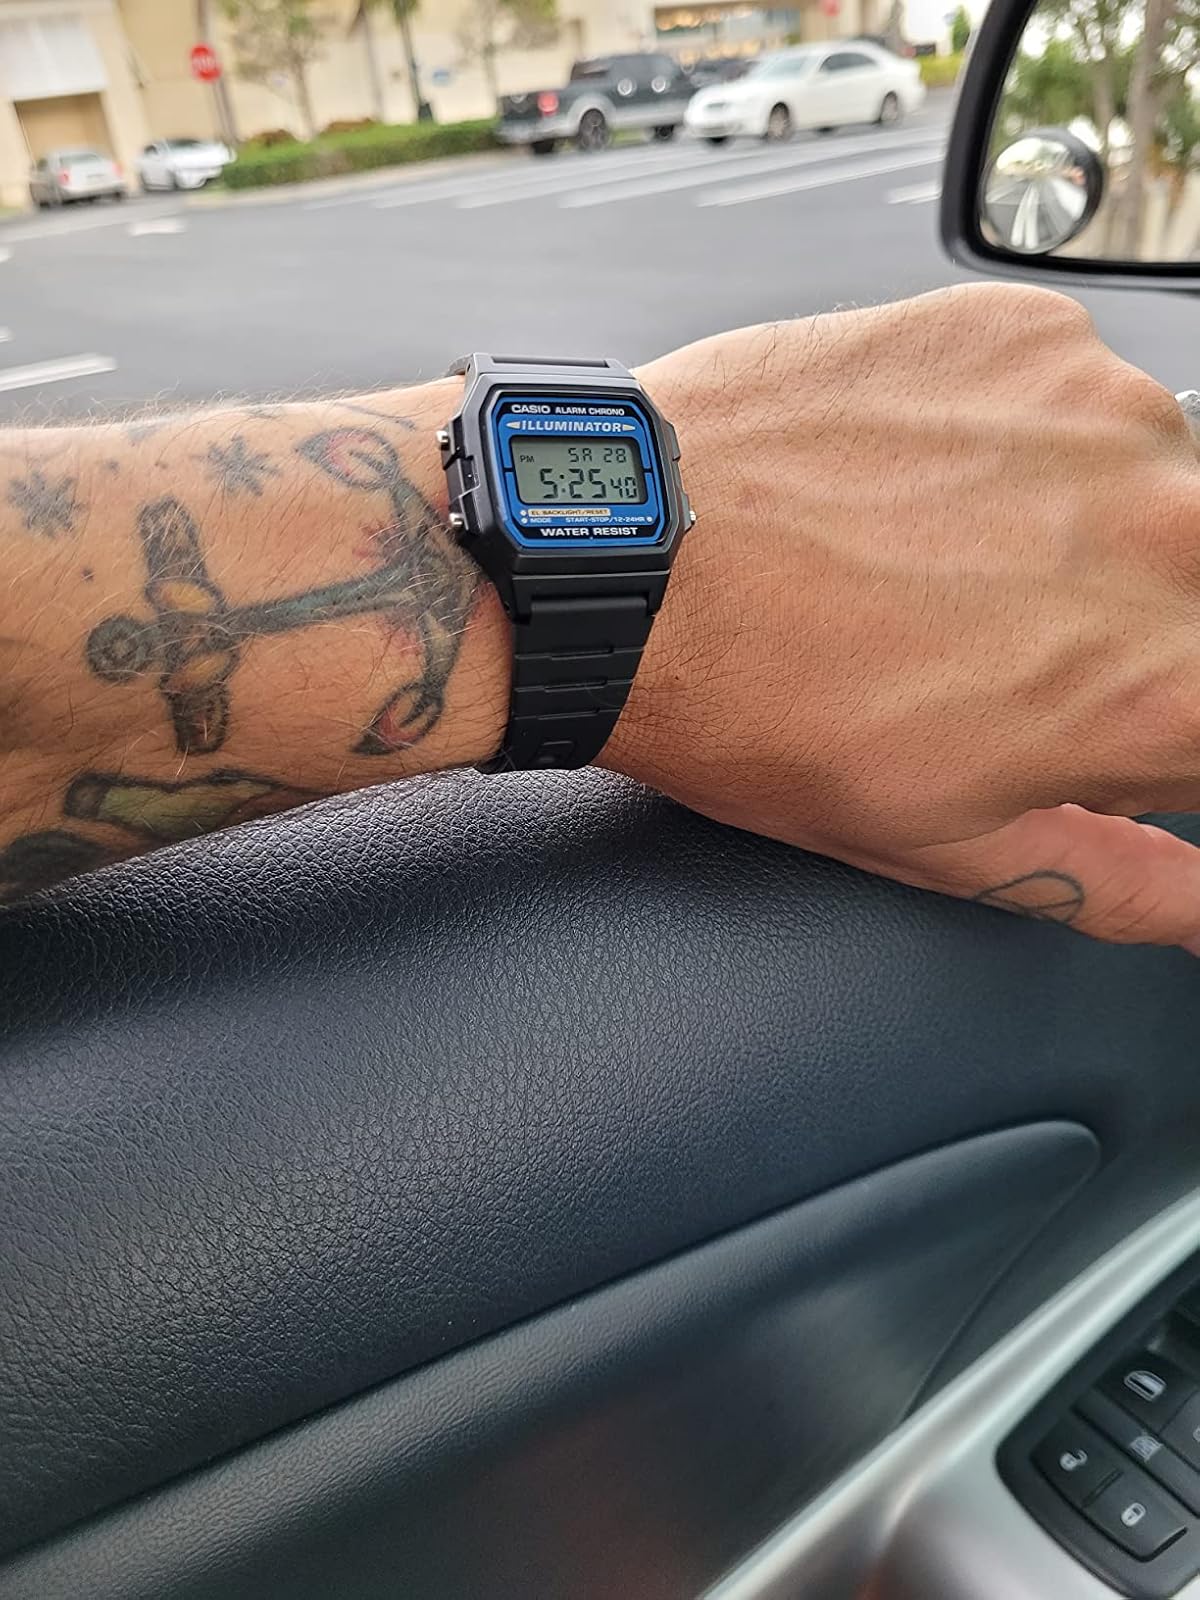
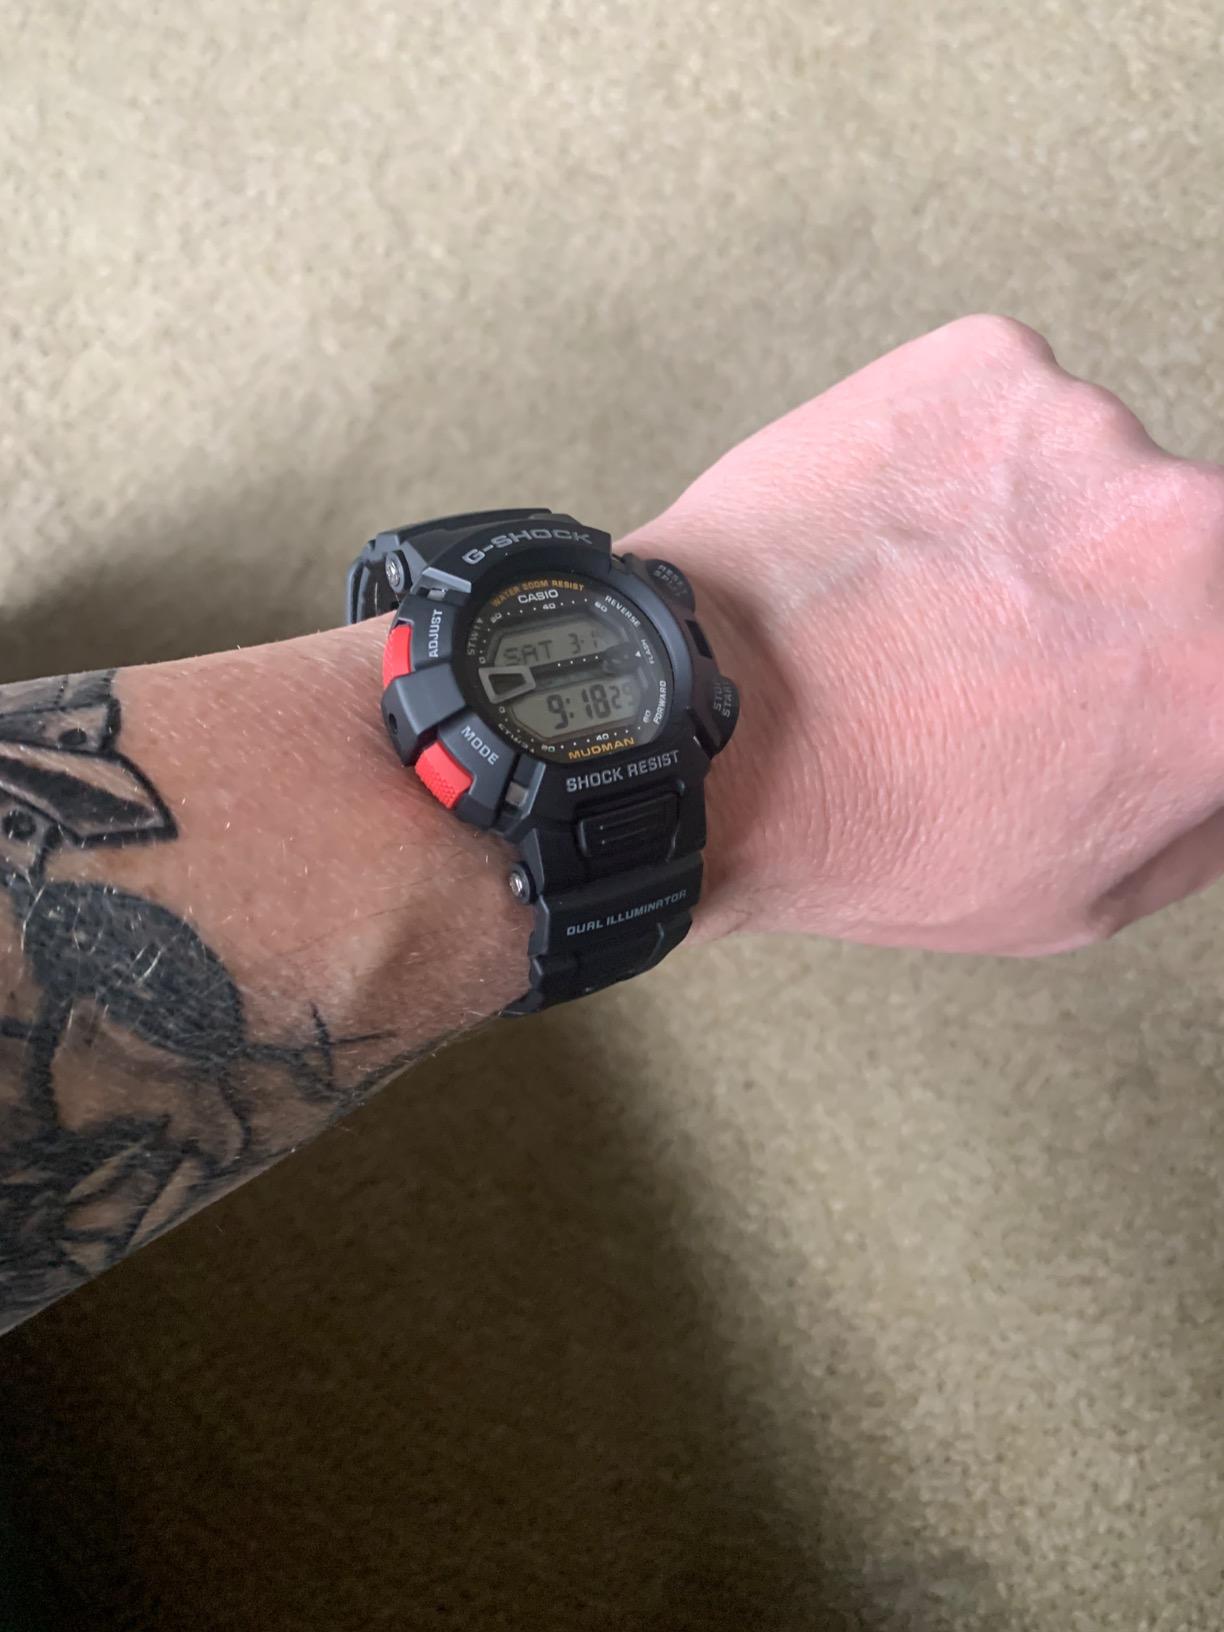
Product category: accessories_watch
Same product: no